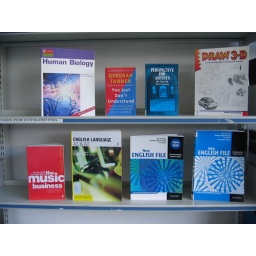
Move your mouse over each book cover and click on the link to search the library catalogue.